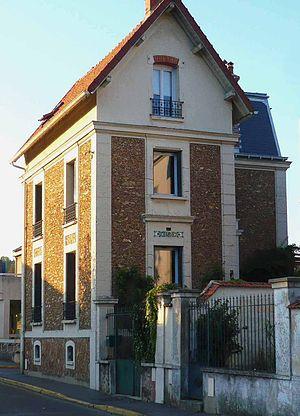
Maison meulière, La Ferté-sous-Jouarre, Seine-et-Marne, région Île-de-France, France
Une maison est un bâtiment d'habitation, souvent de taille moyenne destiné au logement d'une famille, ou encore plus imposante divisée en plusieurs résidences ou appartements. Une maison est, en droit civil français, un immeuble, mot qui désigne aussi couramment un édifice de plusieurs étages divisé en plusieurs appartements occupés par diverses familles. On parle alors d'immeuble collectif.